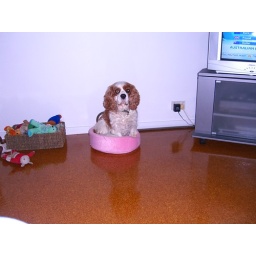
Daft big dog in very small pink bed .....